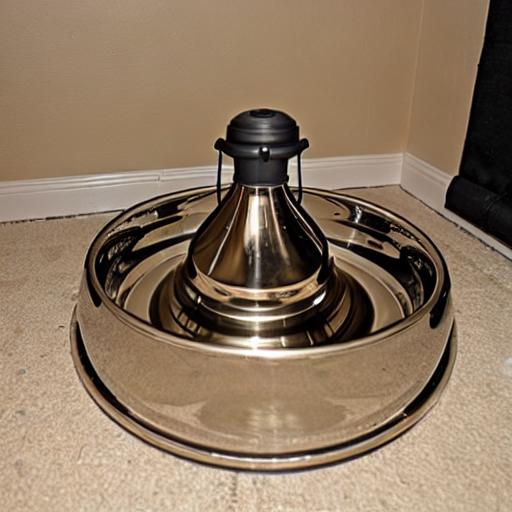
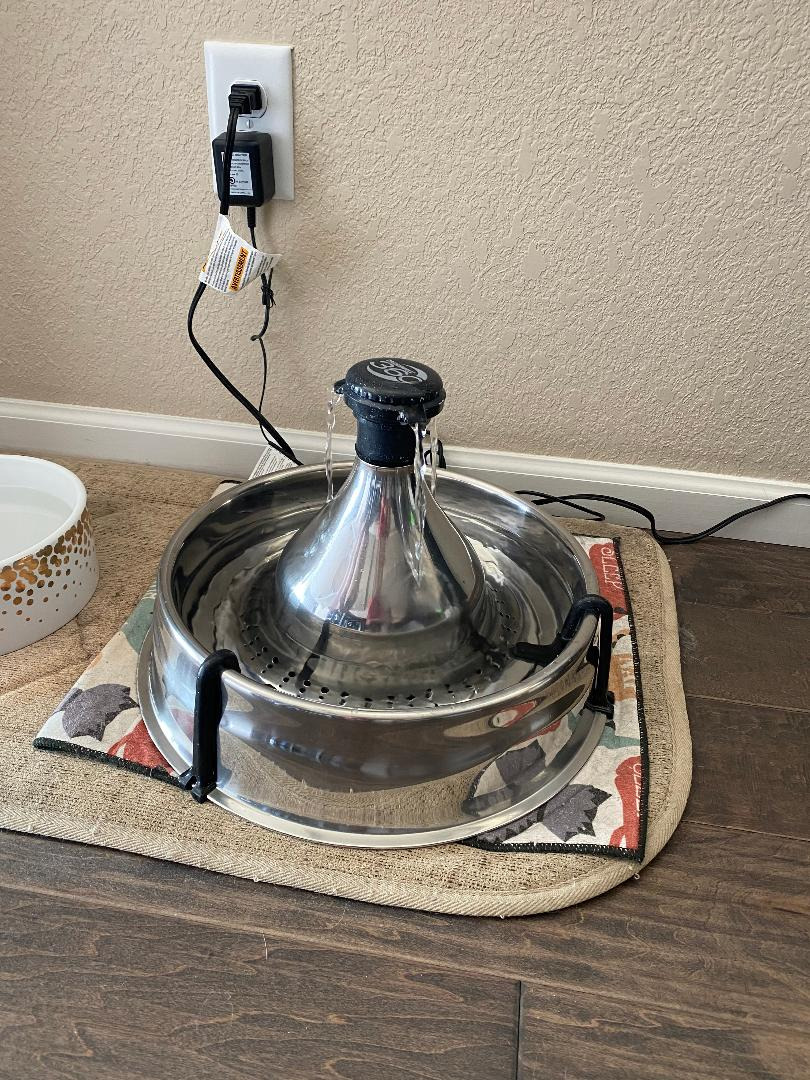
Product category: items_bowl
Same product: no